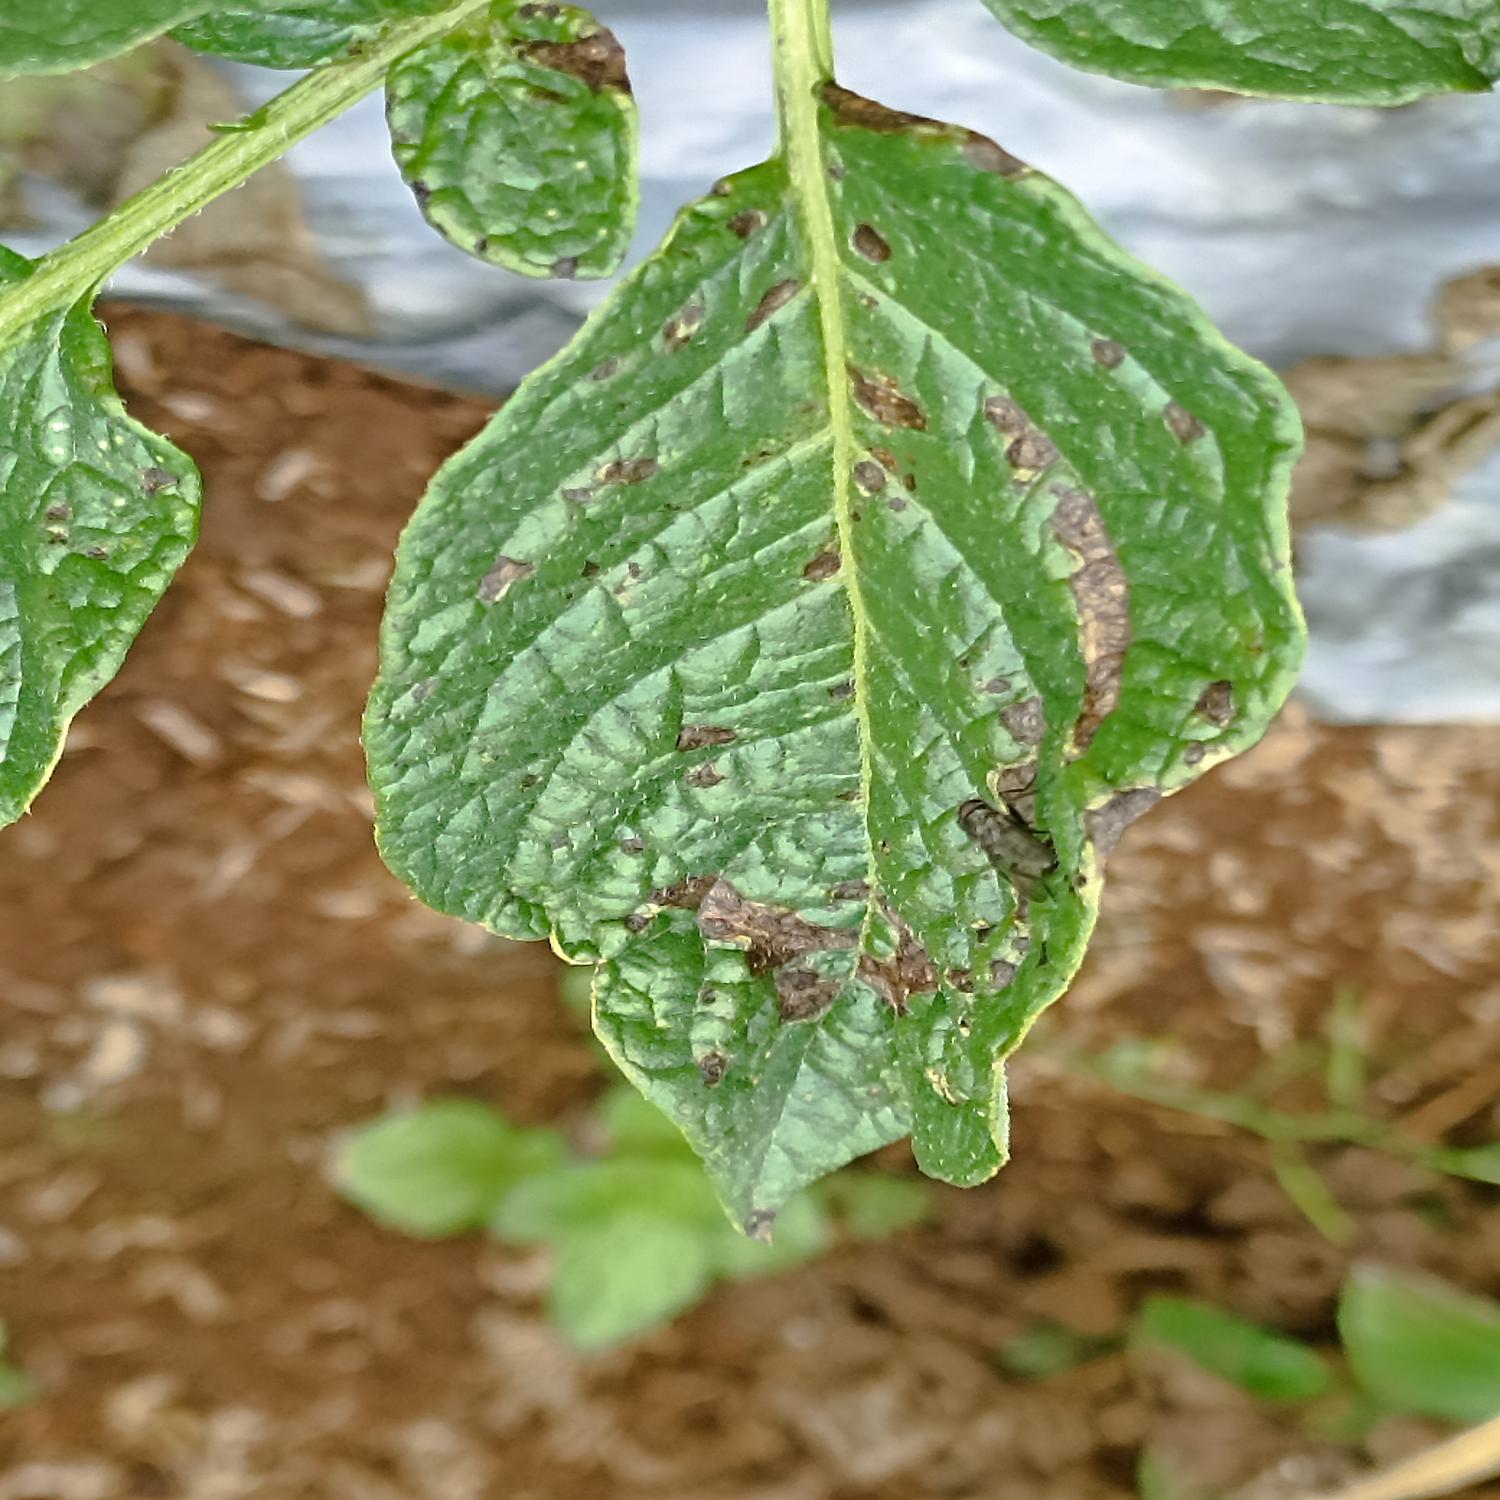
Label: Fungi